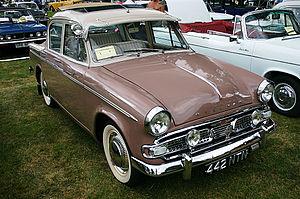
La Hillman Minx est une voiture familiale de taille moyenne produite par la marque anglaise Hillman, entre 1931 et 1970. Il y eut de nombreuses versions de la Minx au cours de cette période, ainsi que des variantes rebadgées vendues par Humber, Singer, et Sunbeam.